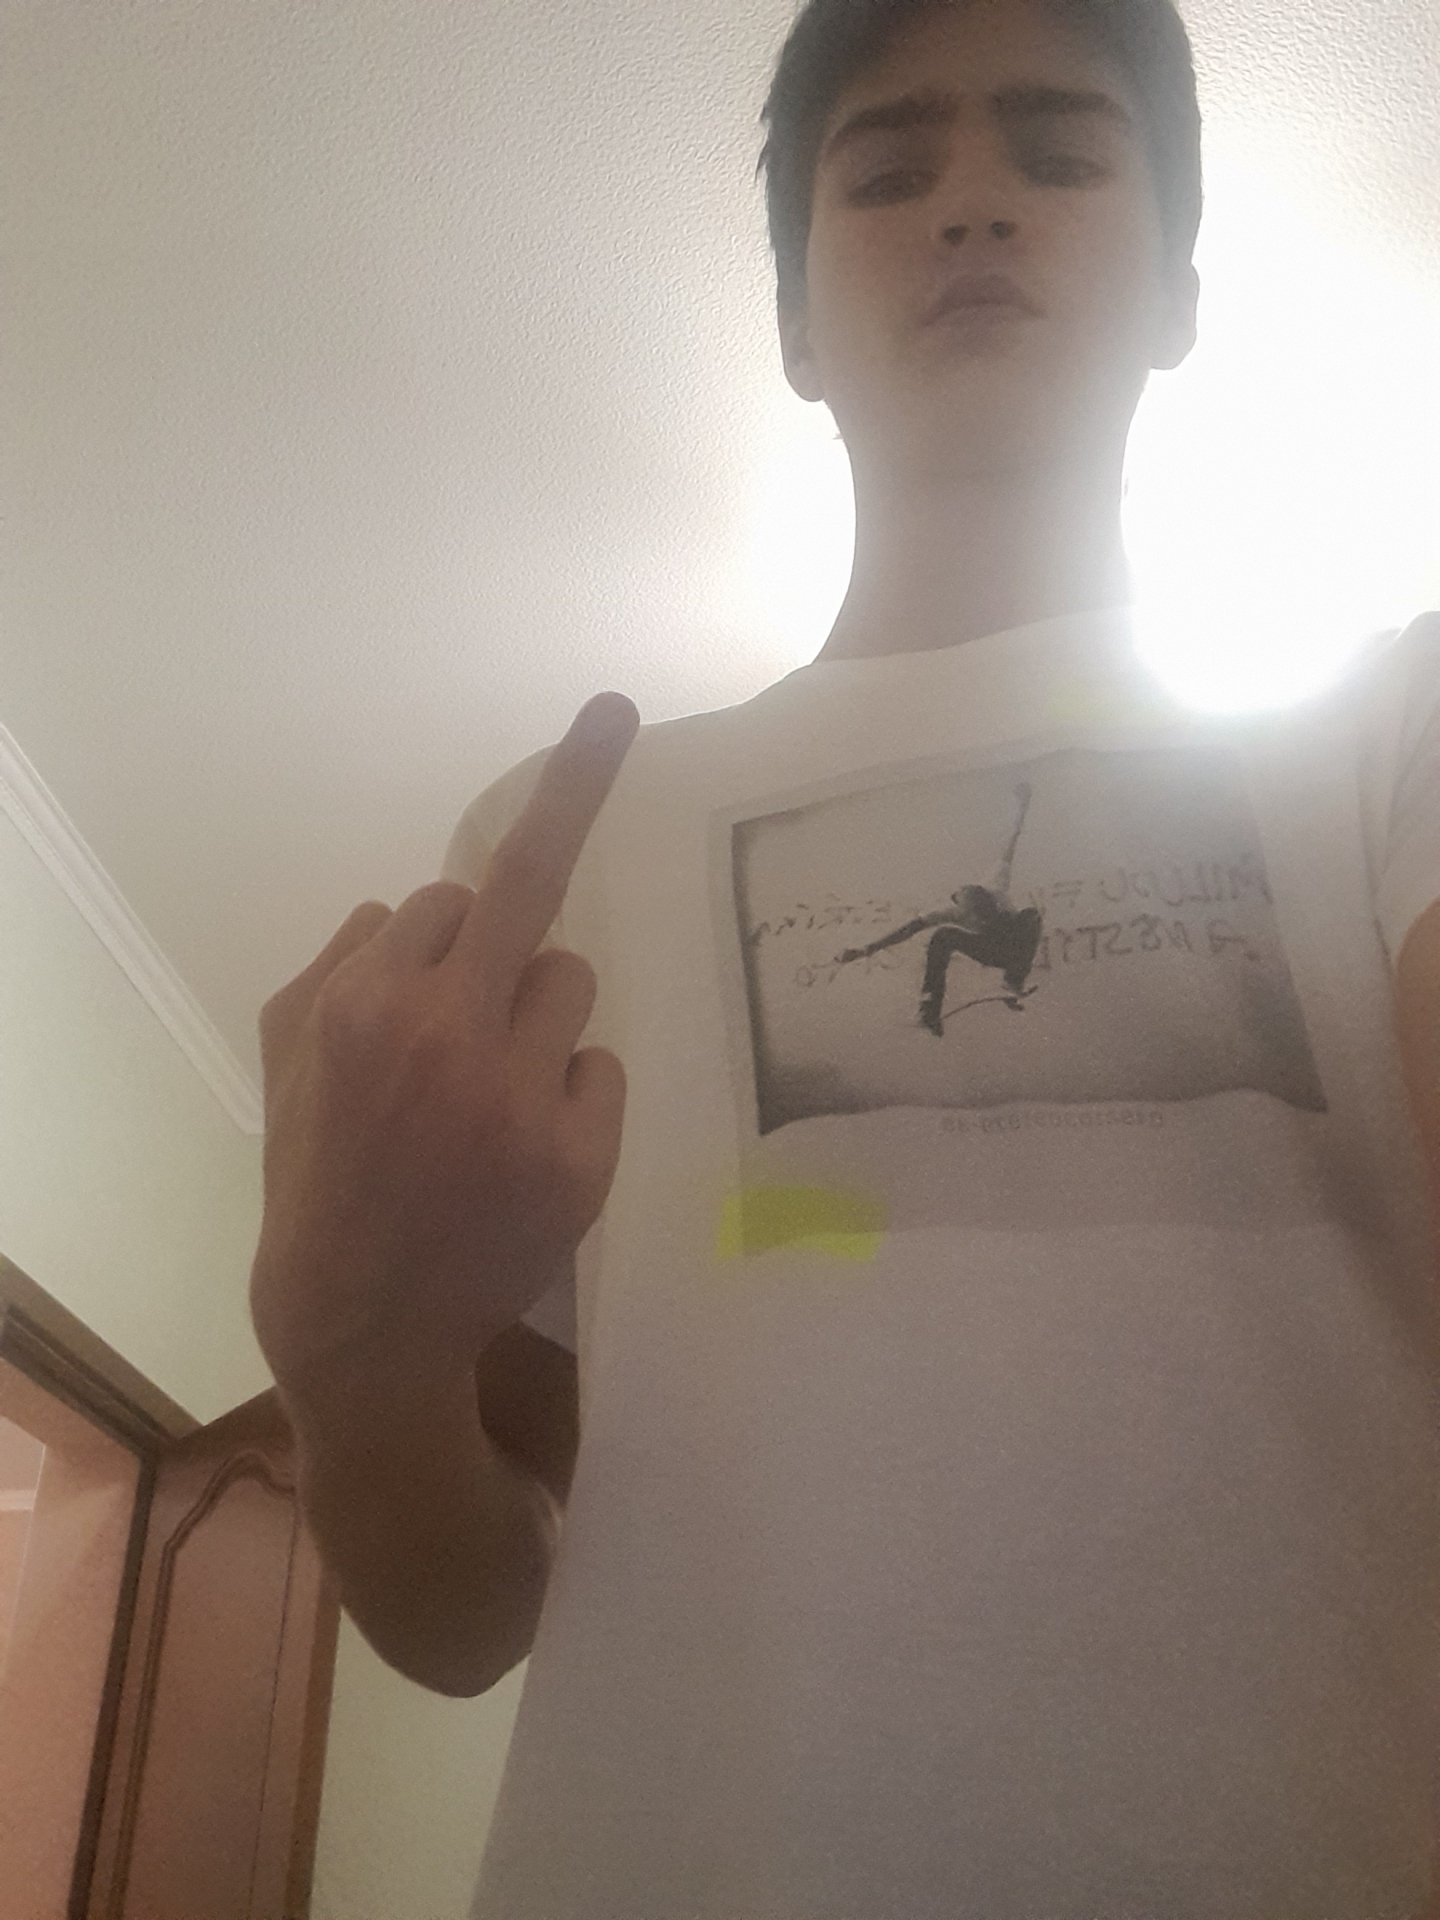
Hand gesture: middle_finger